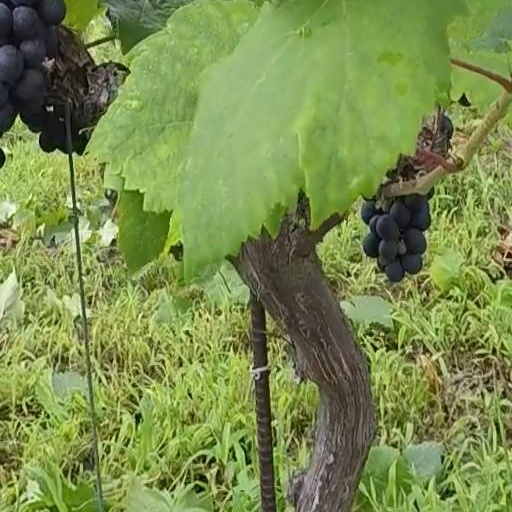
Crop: grape